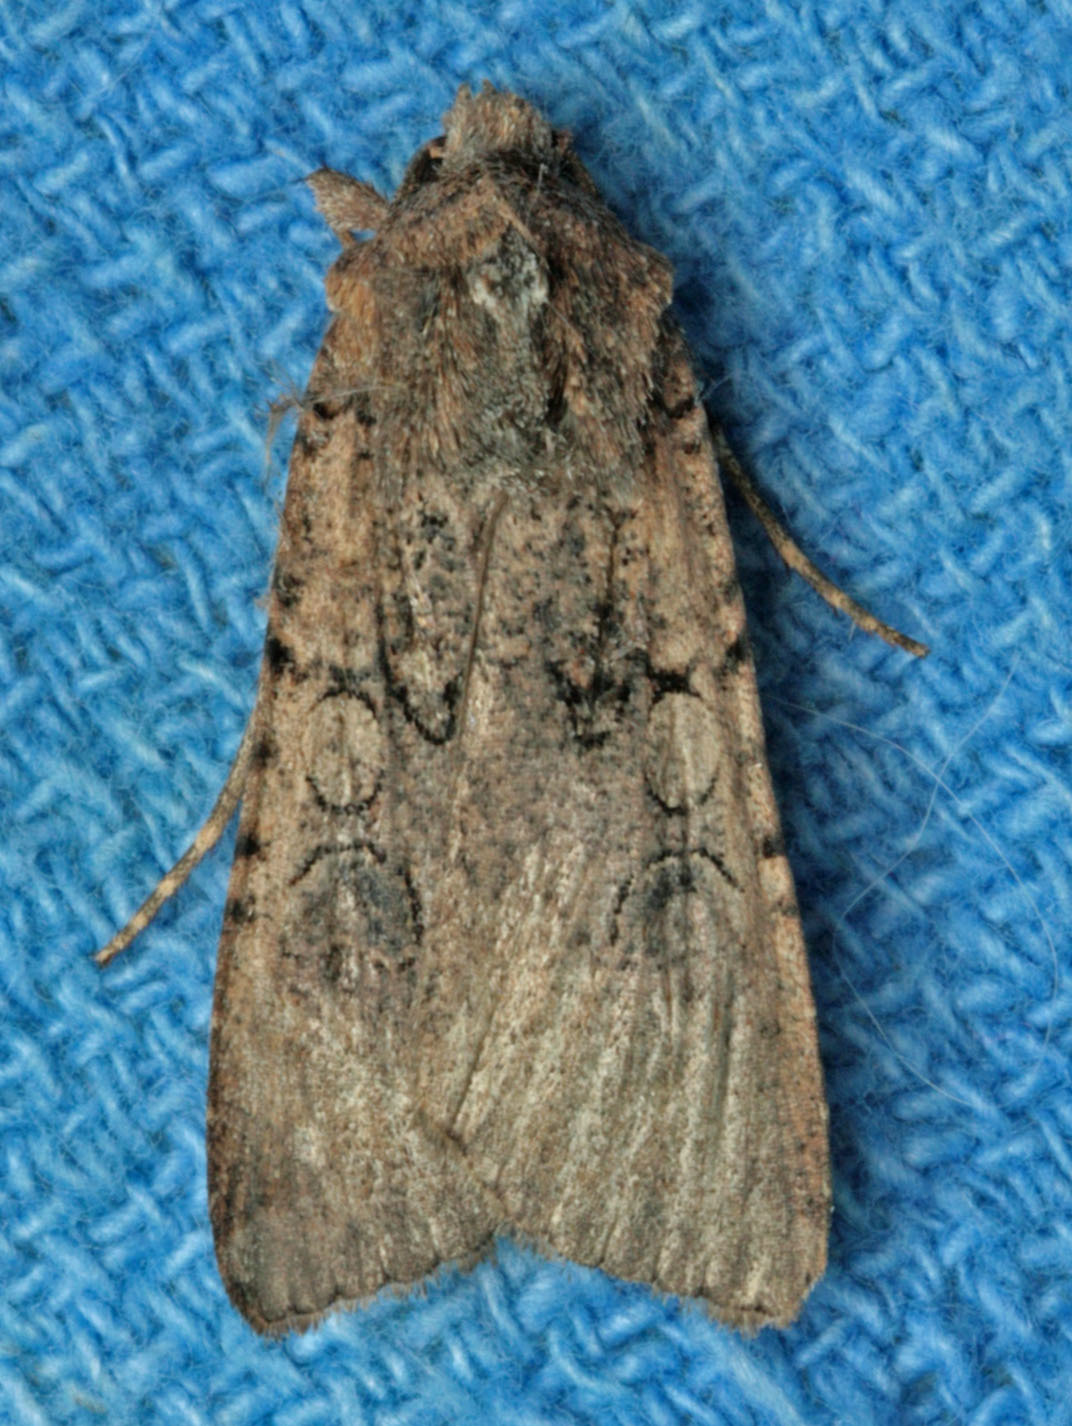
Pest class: cutworms